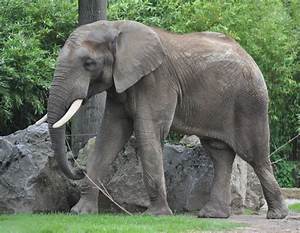
Label: elephant